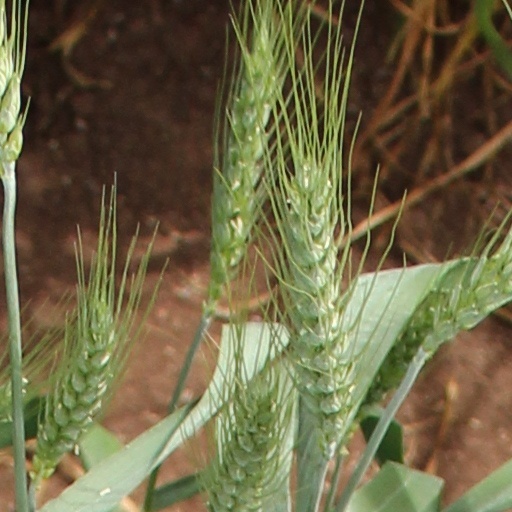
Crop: wheat